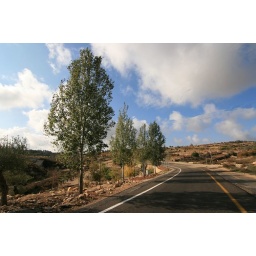
Poplar trees by road 60 outside Elazar